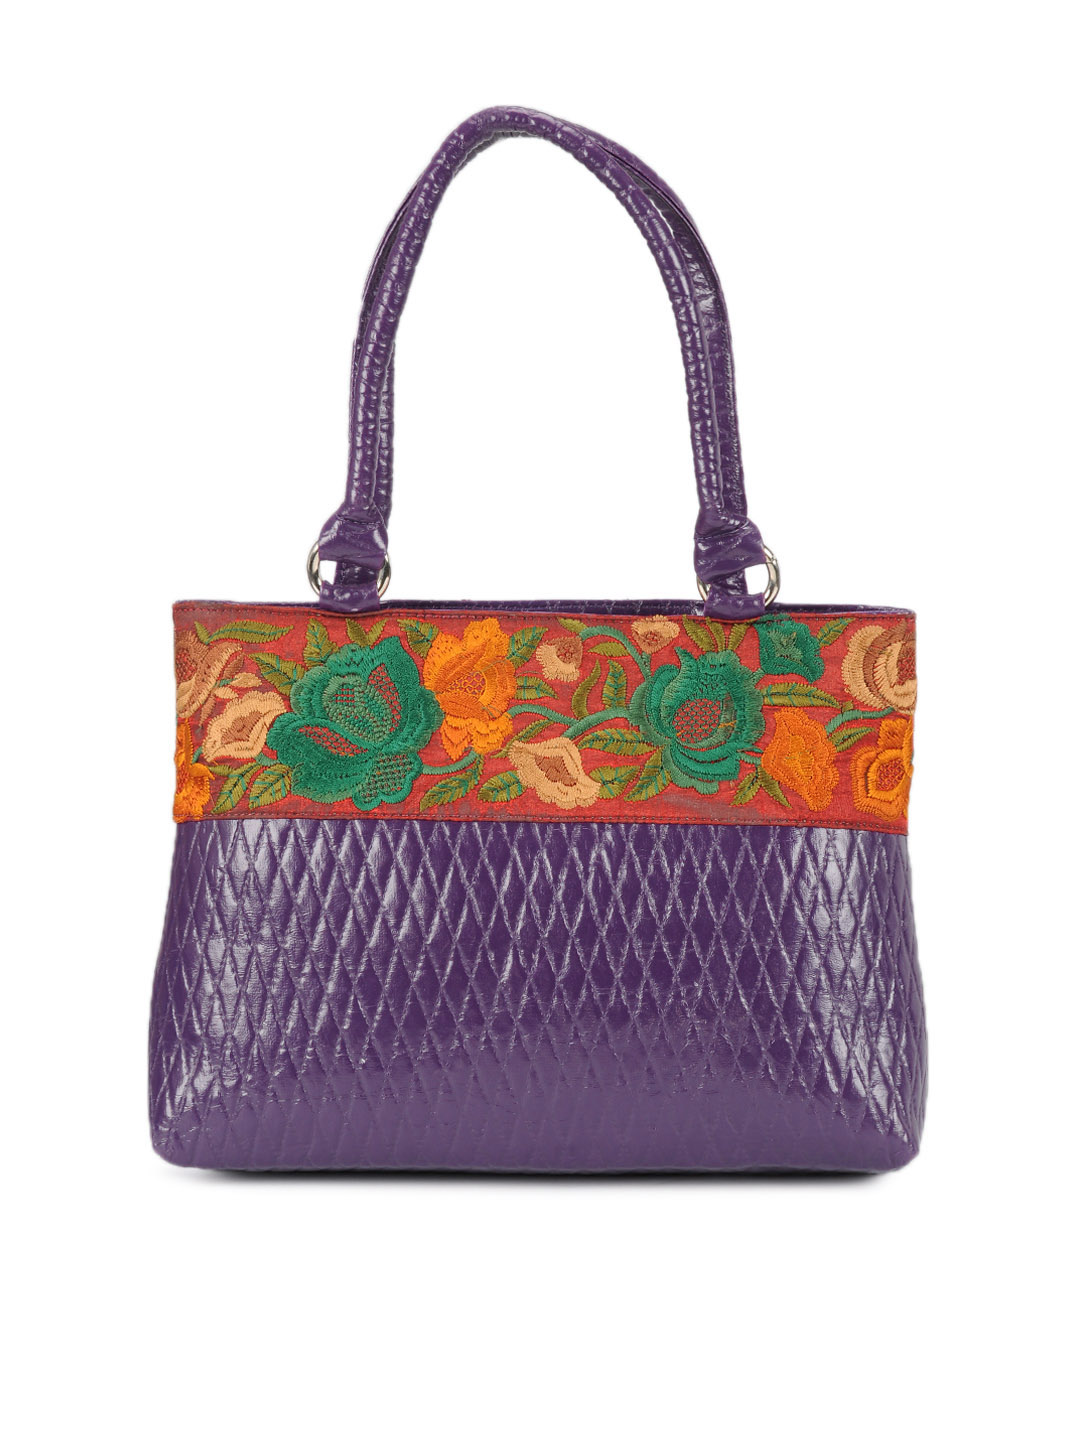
Rocia Women Purple Handbag
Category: Accessories / Bags / Handbags
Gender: Women
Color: Purple
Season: Summer 2012
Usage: Casual